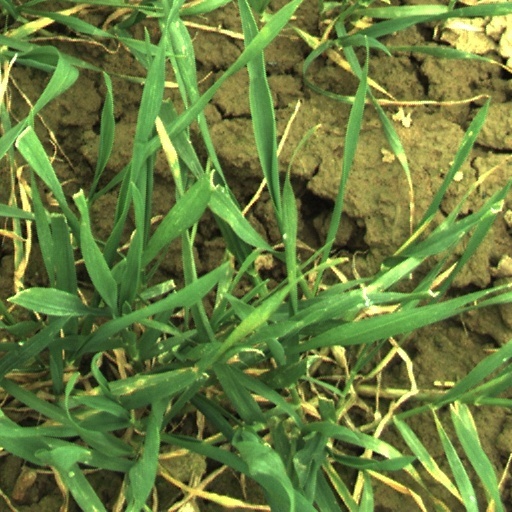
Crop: wheat